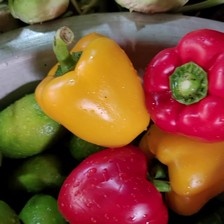
Label: capsicum